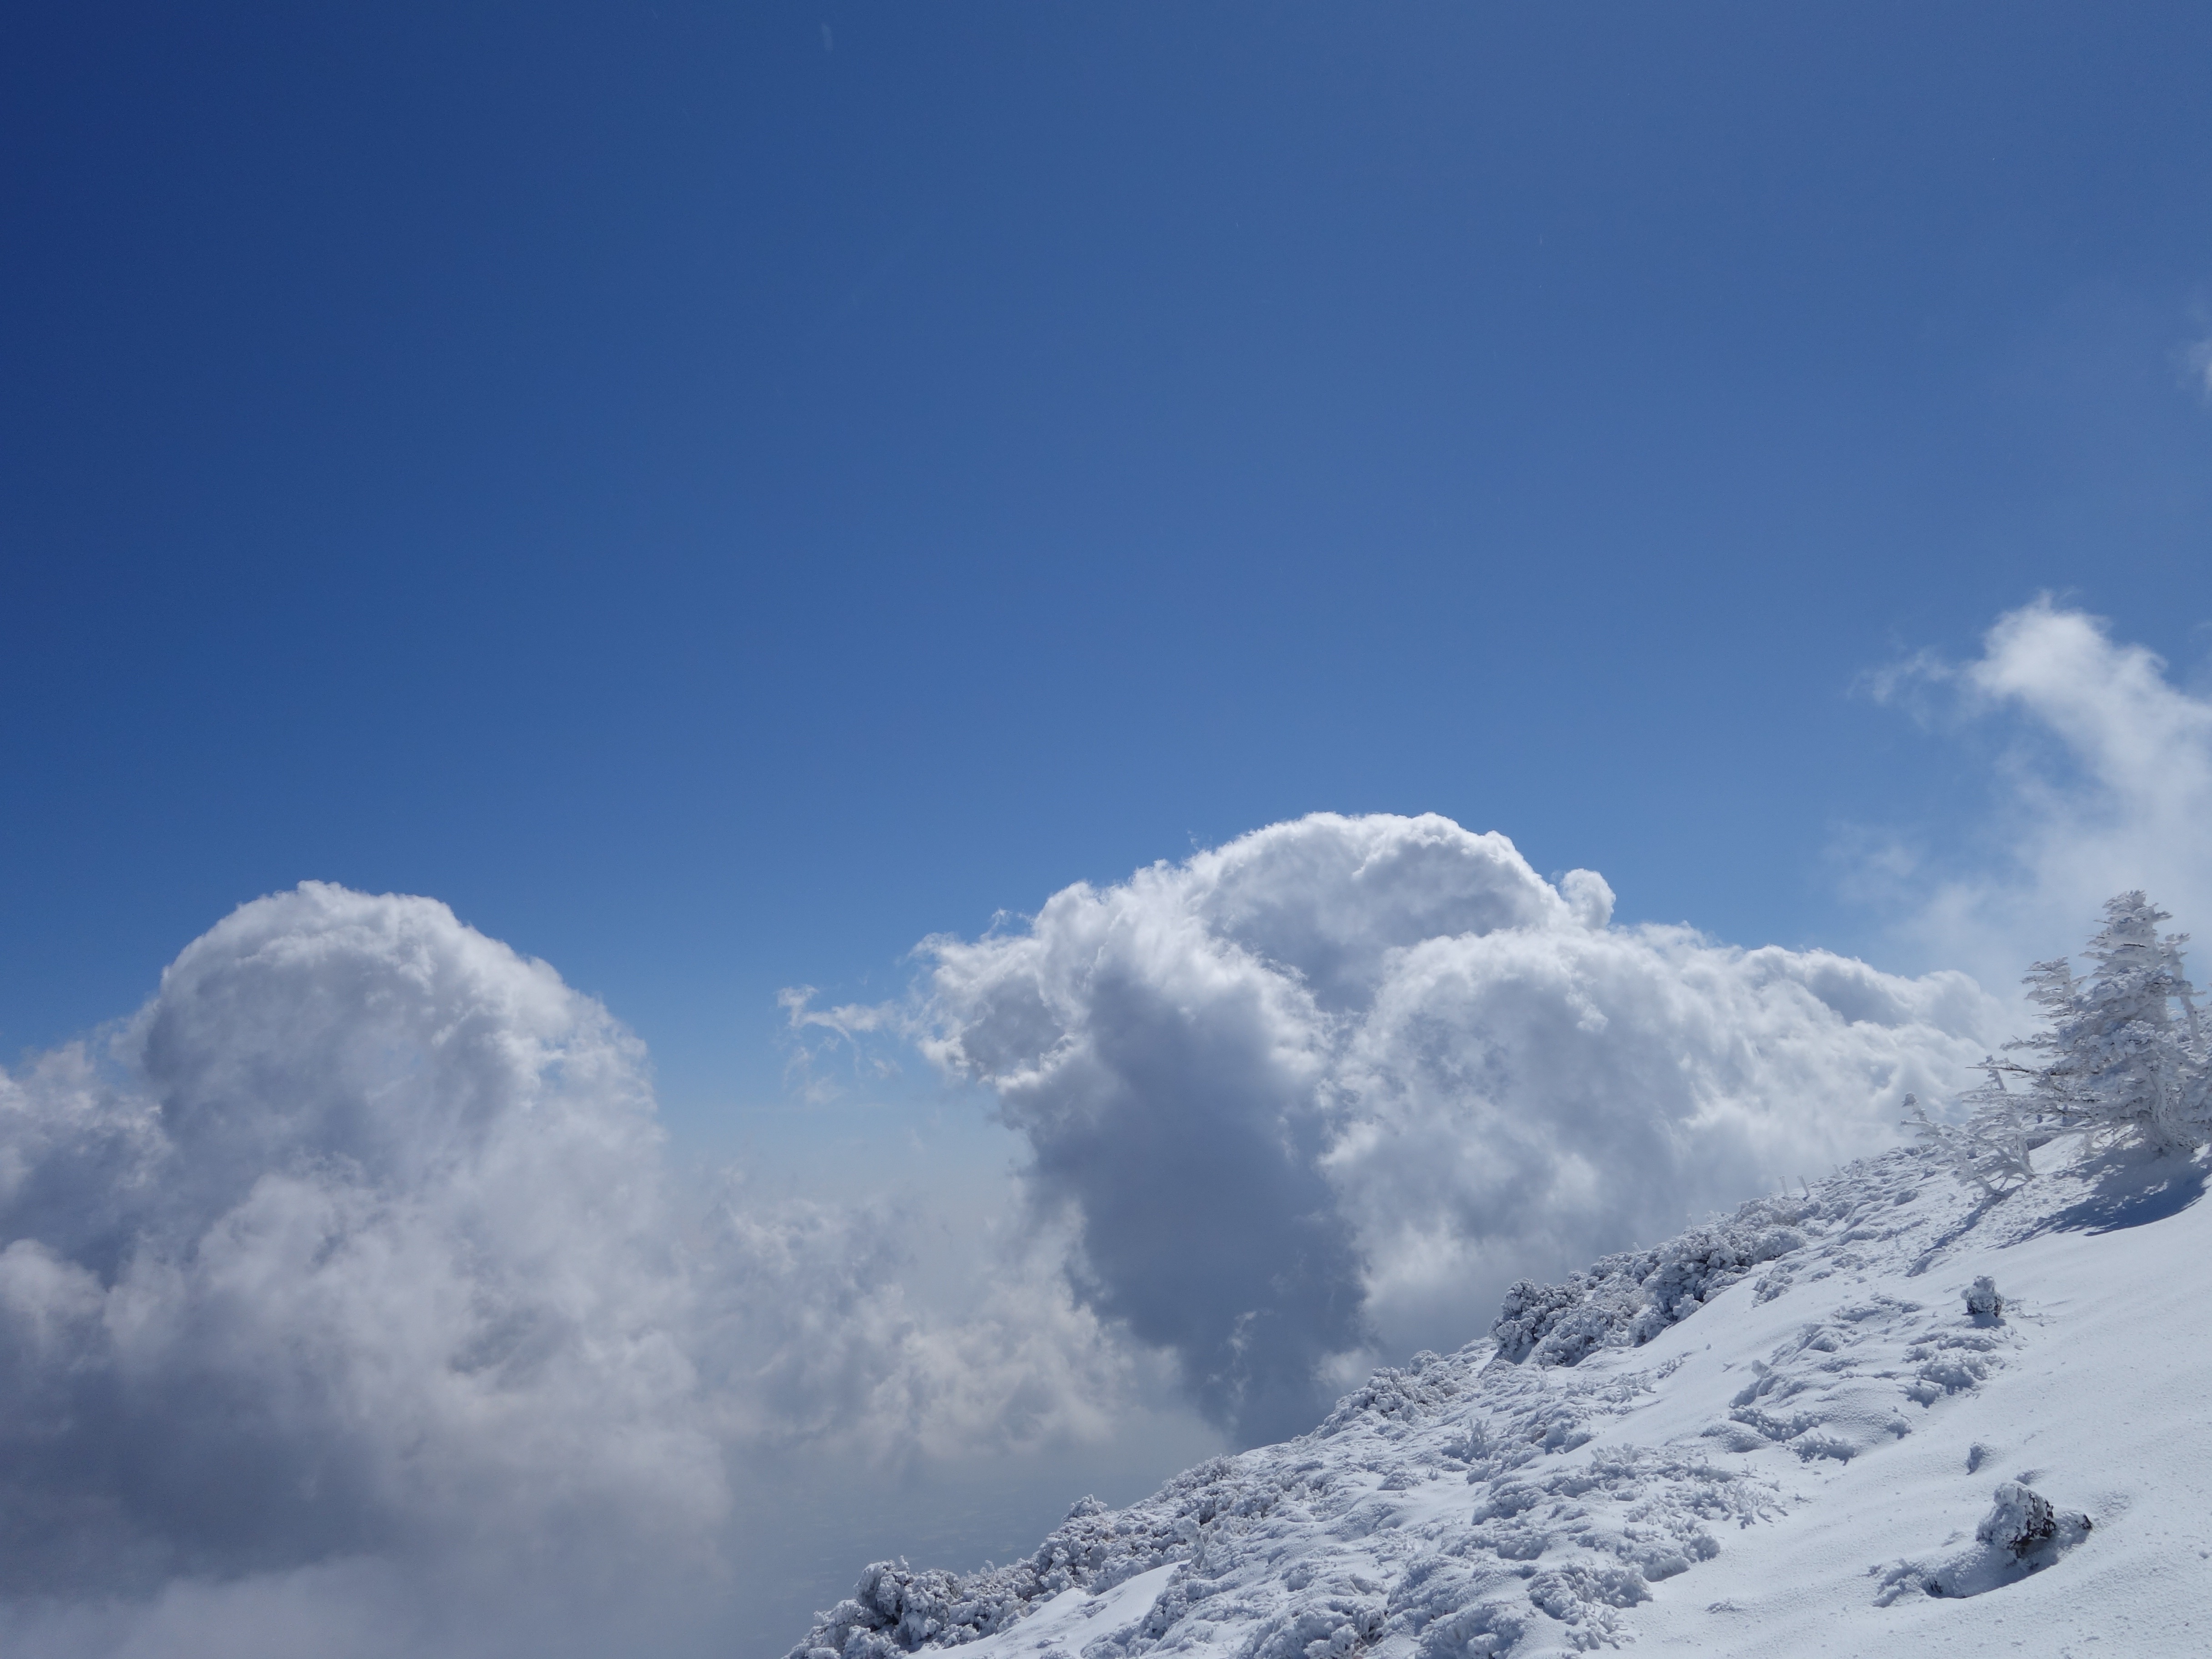
landscape, mountain, snow, winter, cloud, sky, mountain range, weather, cumulus, climbing, ridge, summit, snow mountain, alps, plateau, jeju island, in the cold, halla, winter mountain, atmosphere of earth, mountainous landforms, geological phenomenon